Bret Mosley

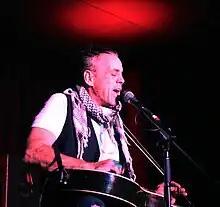
Bret Mosley performing live in Perth, Western Australia in 2016.

Mosley was born in Alpine, Texas, the son of Elbert (Burt) Mosley, a Viet Nam veteran, ranch hand, and computer programmer; and Nancy Lee Mosley (née Gothard), a project manager. The family moved frequently throughout his early childhood and teen years—living in various towns in Texas, Arizona, New Mexico, Utah, Nebraska, Ohio, and Virginia. He attended numerous schools before completing high school in Texas via GED. Mosley then attended West Texas A&M University studying music theory, voice, piano, theatre, and ballet.